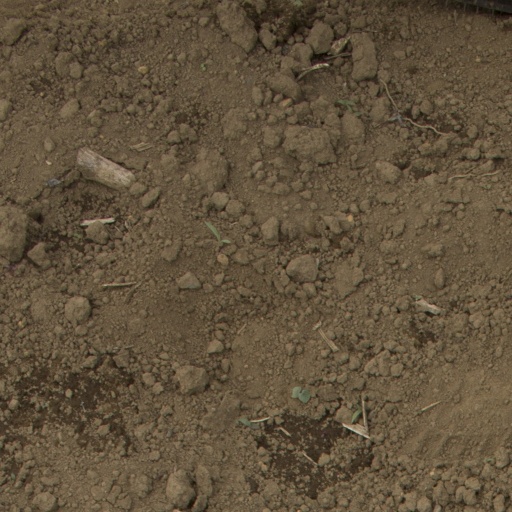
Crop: Jerusalem artichoke